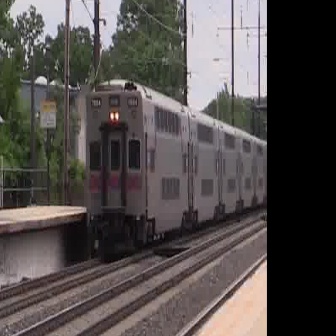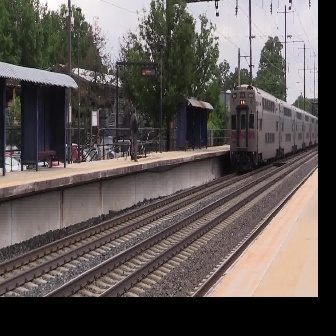
  Please identify the target specified by the bounding box [84,77,264,258] in the first image and locate it in the second image. Return the coordinates in [x_min,y_min,x_max,y_max] format.
Answer: [228,82,316,170]